1995 World Series

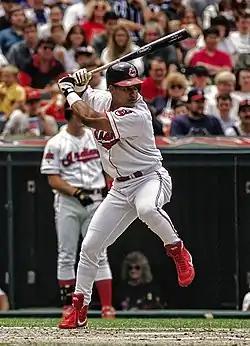
Manny Ramirez hit his first World Series home run in Game 4.

Braves manager Bobby Cox controversially decided to start left-handed pitcher Steve Avery in the critical Game 4 instead of coming back with Greg Maddux. Despite Avery's uncharacteristically poor regular season showing (7-13, 4.67 ERA), Cox felt he deserved a chance after having won the NLCS clincher against Cincinnati throwing six shutout innings. Young Braves outfielder Ryan Klesko hit a sixth-inning home run to give Atlanta the lead. This would be the last time a player would hit home runs in back-to-back World Series games until 2016. Avery again delivered six effective innings, only giving up a sixth-inning home run to Cleveland slugger Albert Belle. A controversial play happened when Eddie Murray hit a pitch over third base; left-field umpire Jim McKean called it foul while third-base umpire Harry Wendelstedt looked at Jim McKean to make the call. Murray eventually walked and reached second on a balk by Avery, but Herbert Perry struck out to end the inning. The Braves promptly broke the tie with a three-run seventh, with David Justice batting in two of the runs with a single. An RBI double by Javy López gave the Braves an insurance run, making it 5–1. Reliever Pedro Borbón Jr. saved the 5–2 win after Mark Wohlers ran into trouble, and the Braves were one victory away from a title.